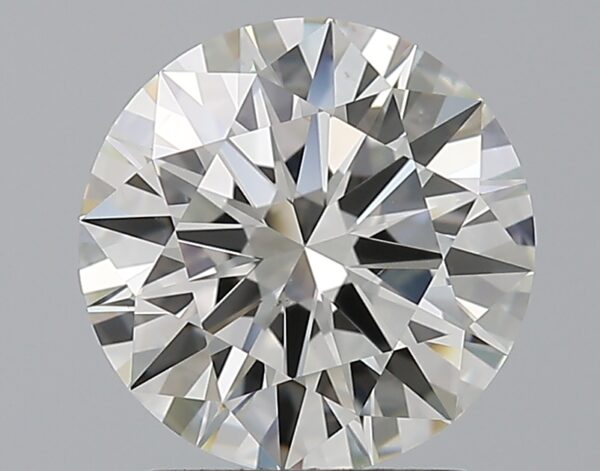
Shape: round
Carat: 2
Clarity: VS1
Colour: J
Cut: EX
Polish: EX
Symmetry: EX
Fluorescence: N
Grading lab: GIA
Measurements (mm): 8.2 x 8.23 x 4.91